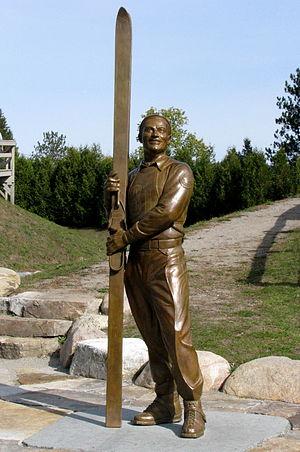
Arthur "Art" Donovan Devlin est un sauteur à ski américain des années 1950. Originaire de Lake Placid dans l'État de New York, il est cinquième en individuel aux Championnats 1950 du monde de ski nordique de la FIS qui ont eu lieu à Lake Placid. Devlin participe aux 1952 et Jeux olympiques d'hiver de 1956, où il termine respectivement 15ᵉ et 21ᵉ.